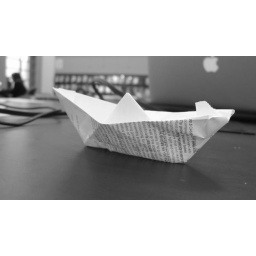
my boat to sail in the puddles